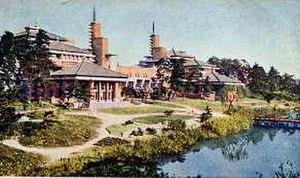
Arata Endo est un architecte japonais disciple de Frank Lloyd Wright.